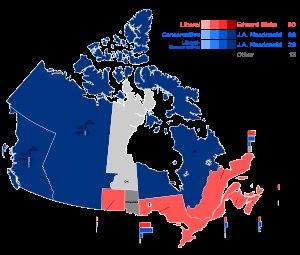
Cet article traite des événements qui se sont produits durant l'année 1887 au Canada.